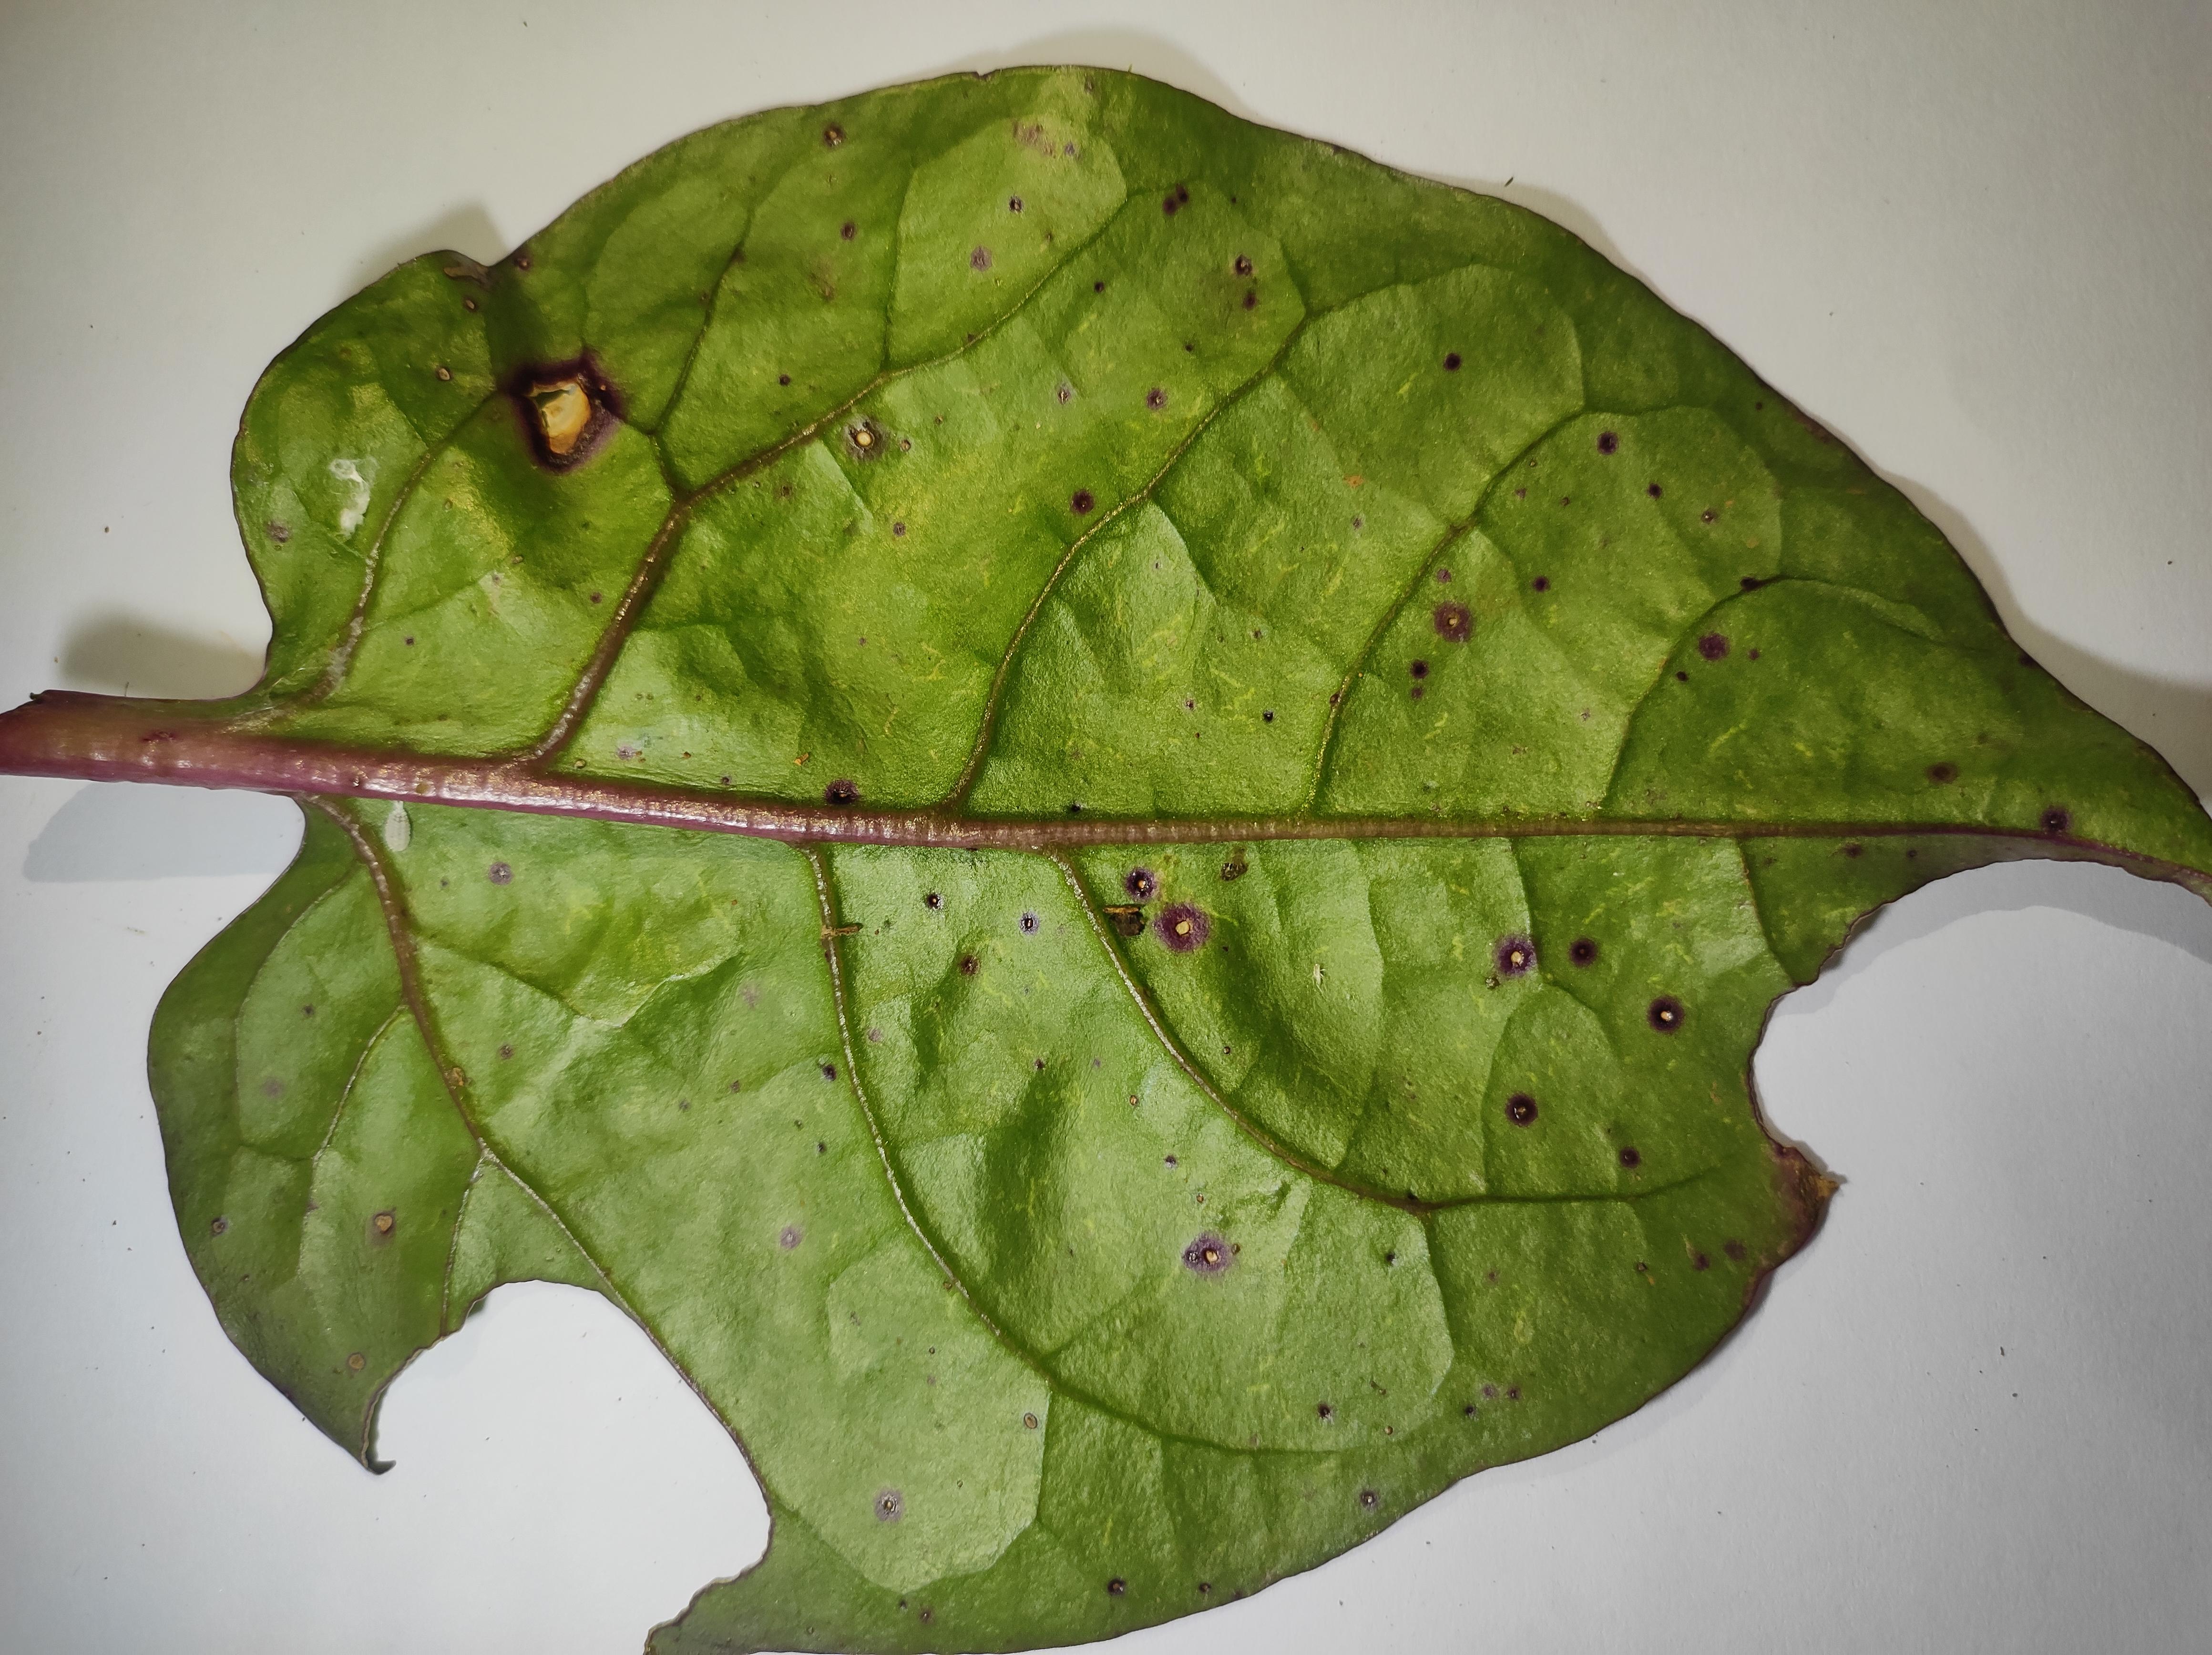
Label: straw_mite